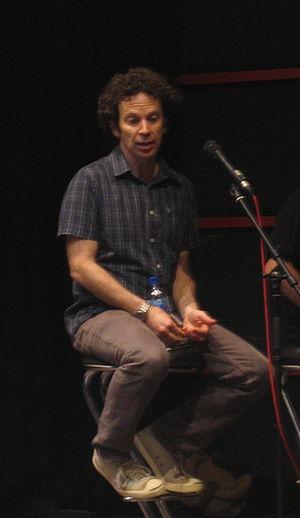
Charles Stuart Kaufman, né le 19 novembre 1958, est un scénariste et réalisateur américain.